Loay Taleb

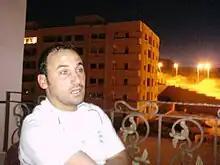
Louay Taleb in August 2007

Louay Taleb (born August 9, 1975, in Damascus, Syria) is a retired Syrian football player. He ended his career as a player at Al-Wahda in 2002 and became one of the assistant coaches there. He moved to Al-Faisaly club in Jordan to be the assistant coach there from February 2009 until his contract ended in May 2009.